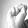
ASL letter: S